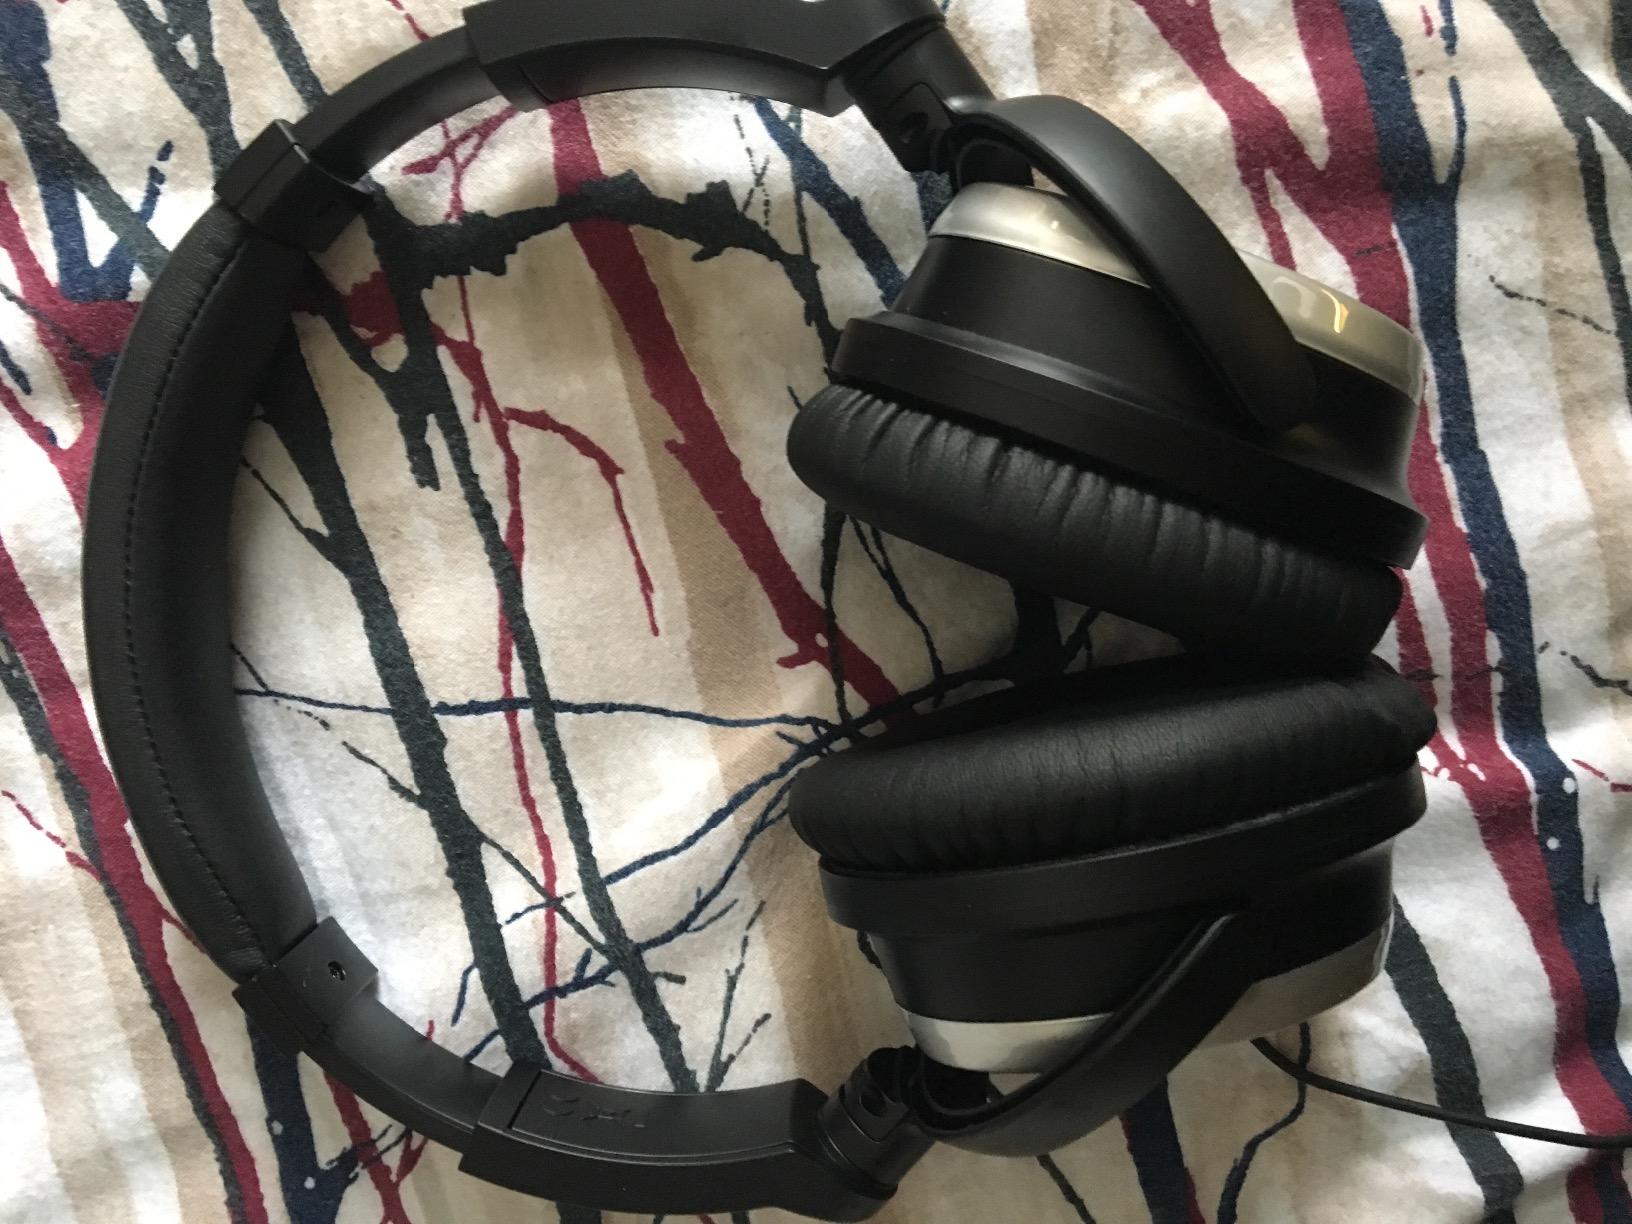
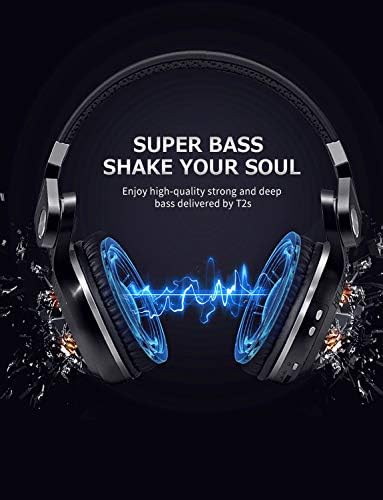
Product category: headphones
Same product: no